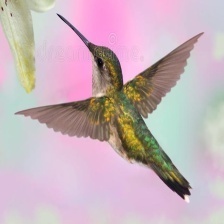
Species: RUBY THROATED HUMMINGBIRD
Scientific name: ARCHILOCHUS COLUBRIS
ImageNet parent category: hummingbird